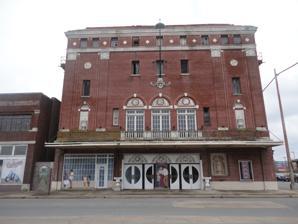
Building: Saenger Theatre (Pine Bluff, Arkansas)
Country: United States of America
Year built: 1924
United States historic place Saenger Theatre U.S. National Register of Historic Places Location in Arkansas Show map of Arkansas Location in United States Show map of the United States Location Pine Bluff, Arkansas Coordinates 34°13′41.90″N 92°0′15.29″W / 34.2283056°N 92.0042472°W / 34.2283056; -92.0042472 Built 1924 Architect Emile Weil NRHP reference No. 95000348 Added to NRHP March 23, 1995 The Saenger Theatre is a historic theater in Pine Bluff, Arkansas .  Located at West Second  Ave. and Pine St. on the southeast corner, it was added to the National Register of Historic Places in 1995. Built in 1924 to a design by Emile Weil, it is a Classical Revival brick building with an ornate interior that was last restyled in 1937. It is one of only a handful of Saenger movie palaces that remain. See also Saenger Theatre - a list of some that survive References